New York Daily News

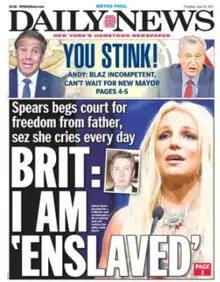
Front page from June 24, 2021

The Daily News is an American newspaper based in Jersey City, New Jersey. It was founded in 1919 by Joseph Medill Patterson in New York City as the Illustrated Daily News. It was the first U.S. daily printed in tabloid format, and reached its peak circulation in 1947, at 2.4 million copies a day. it was the eleventh-highest circulated newspaper in the United States. For much of the 20th century, the paper operated out of the historic art deco Daily News Building with its large globe in the lobby. Today's "Daily News" is not connected to the earlier "New York Daily News", which shut down in 1906.